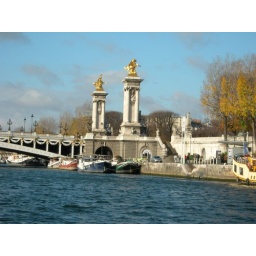
Taken from a river tour boat in Paris, France.